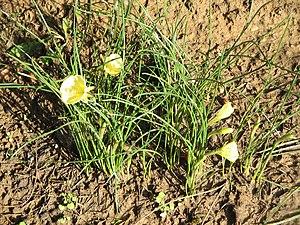
Narcisse de Romieux